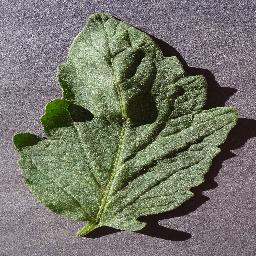
Label: Tomato___healthy